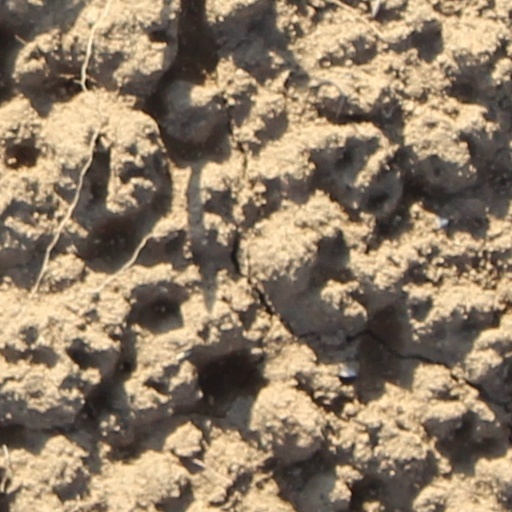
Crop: wheat